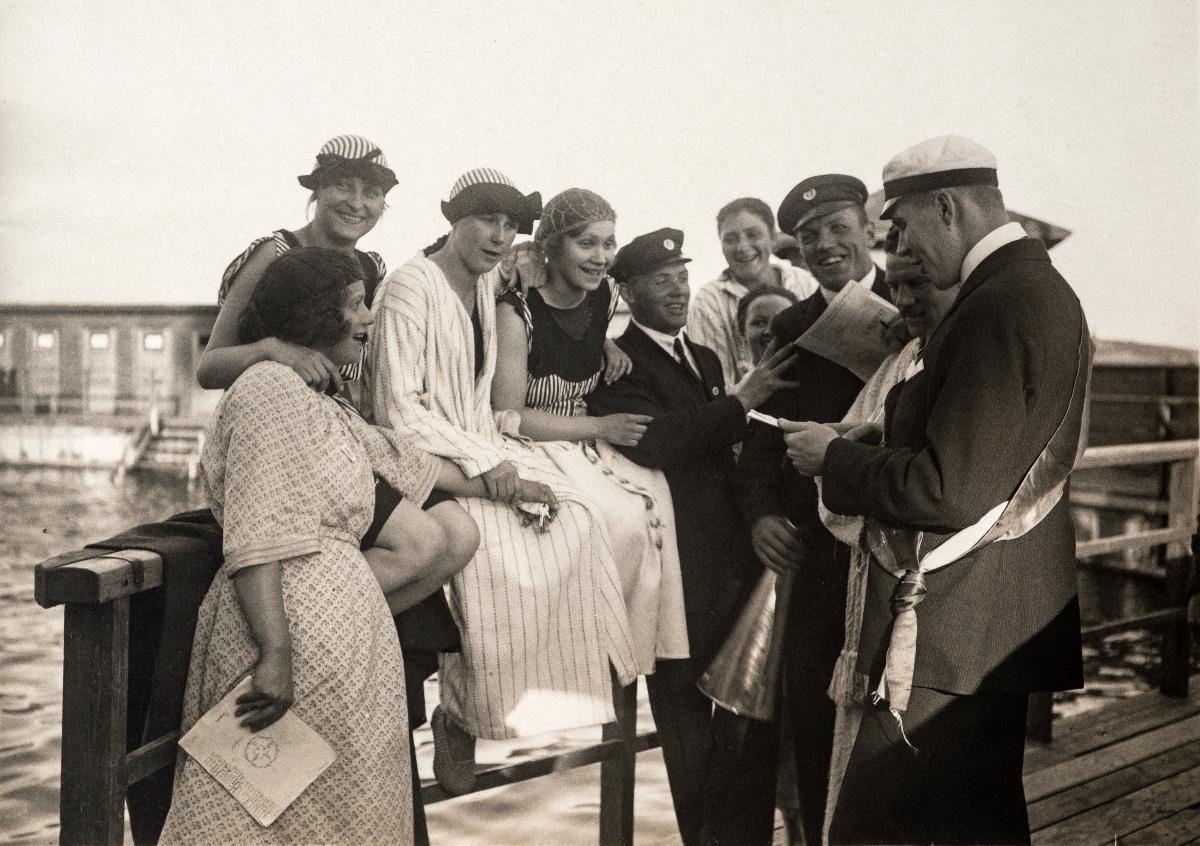
Uimarit kuuntelemassa tuloksia
Swimmer listening the results
sisällön kuvaus: Suomalaisia uijattaria kuuntelemassa tuomareilta uimakilpailun tuloksia. content description: Finnish women swimmers listening from judges the results of swimming competition.
Vuosi: 1922
Paikka: Suomi
Aiheet: urheilu; uinti; urheilukilpailut; yleiskuva; uimarit; sports; swimming; sports contests; swimmers; idrott; simning; idrottstävlingar; simmare